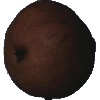
Label: pear_kaiser